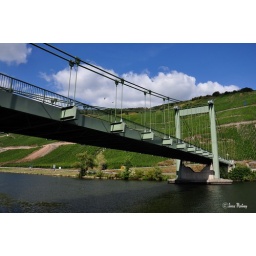
bridge over river der Mosel